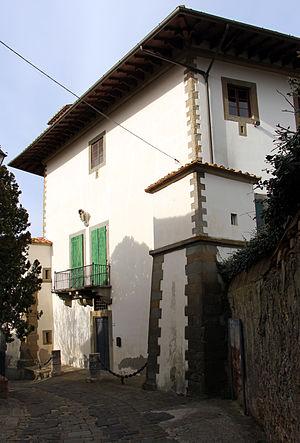
La Villa Medicea di Montevettolini est une villa médicéenne qui se situe dans une petite frazione de la commune de Monsummano Terme en province de Pistoia.